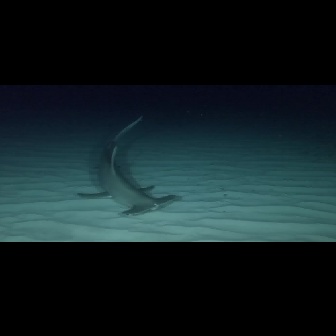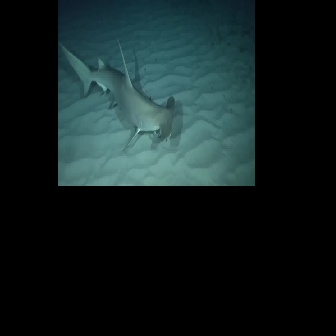
  Please identify the target specified by the bounding box [76,114,176,214] in the first image and locate it in the second image. Return the coordinates in [x_min,y_min,x_max,y_max] format.
Answer: [58,35,175,152]